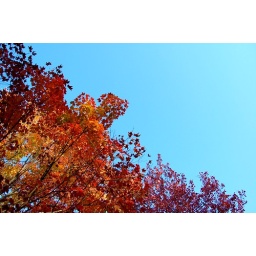
Bright leaves against blue sky